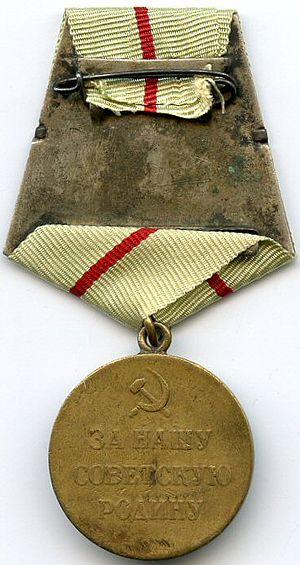
Médaille soviétique ""Pour la Défense de Stalingrad"" (revers) Русский: Медаль «За оборону Сталинграда» (оборотной стороне)"